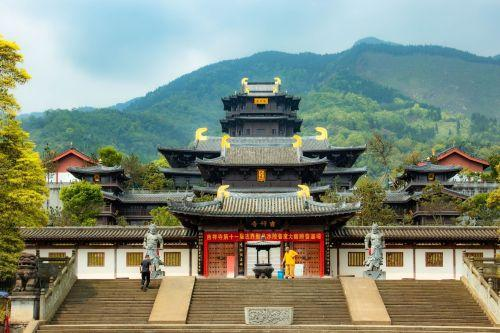
地标名称：吉祥寺
所在城市：德阳市·绵竹市